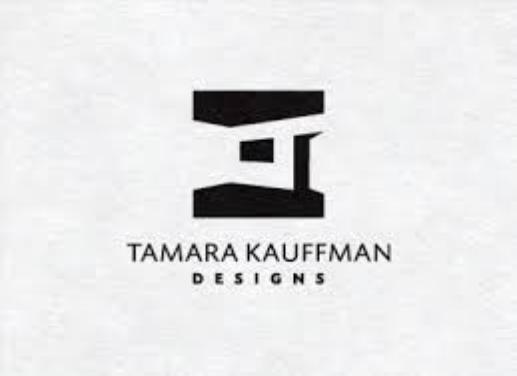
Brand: Kauffman
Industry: Others